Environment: real
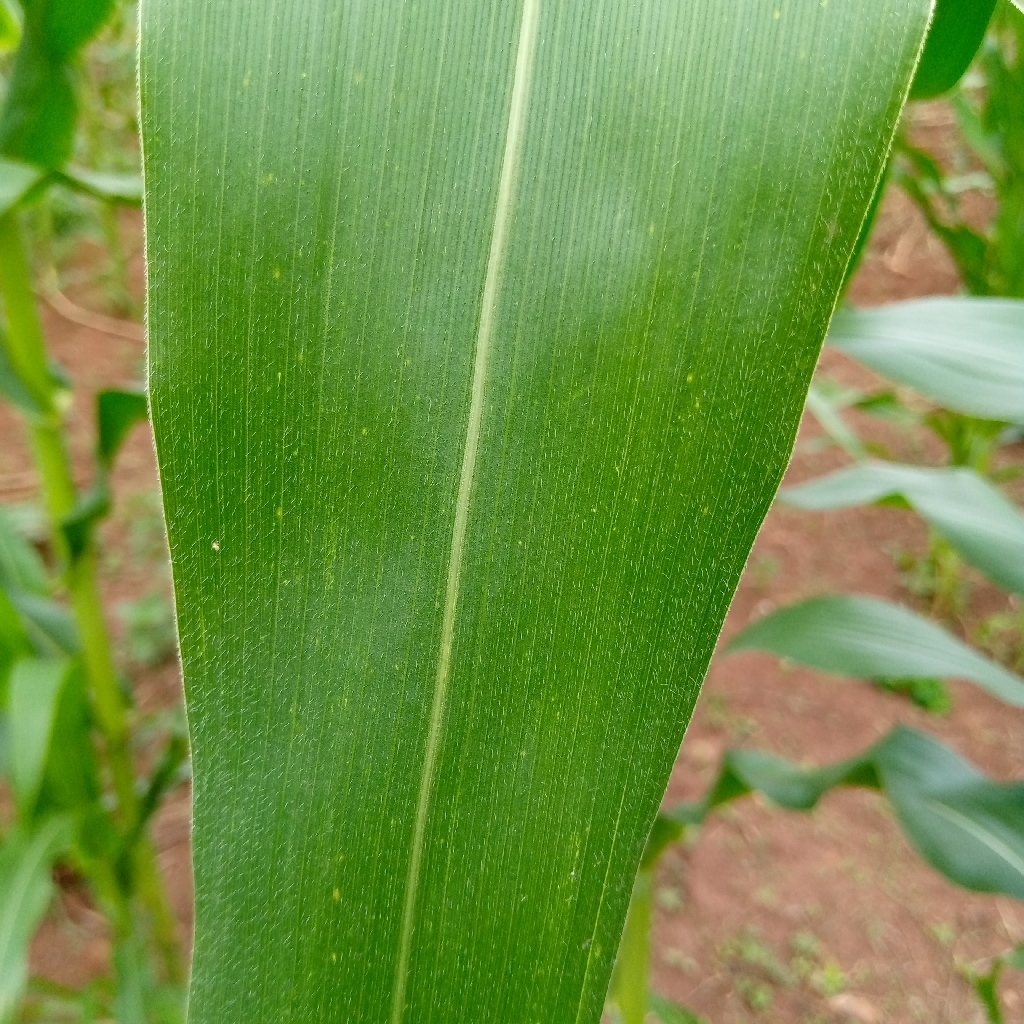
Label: healthy